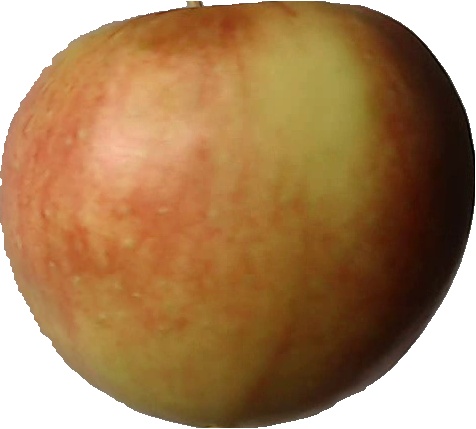
Label: apple_red_2